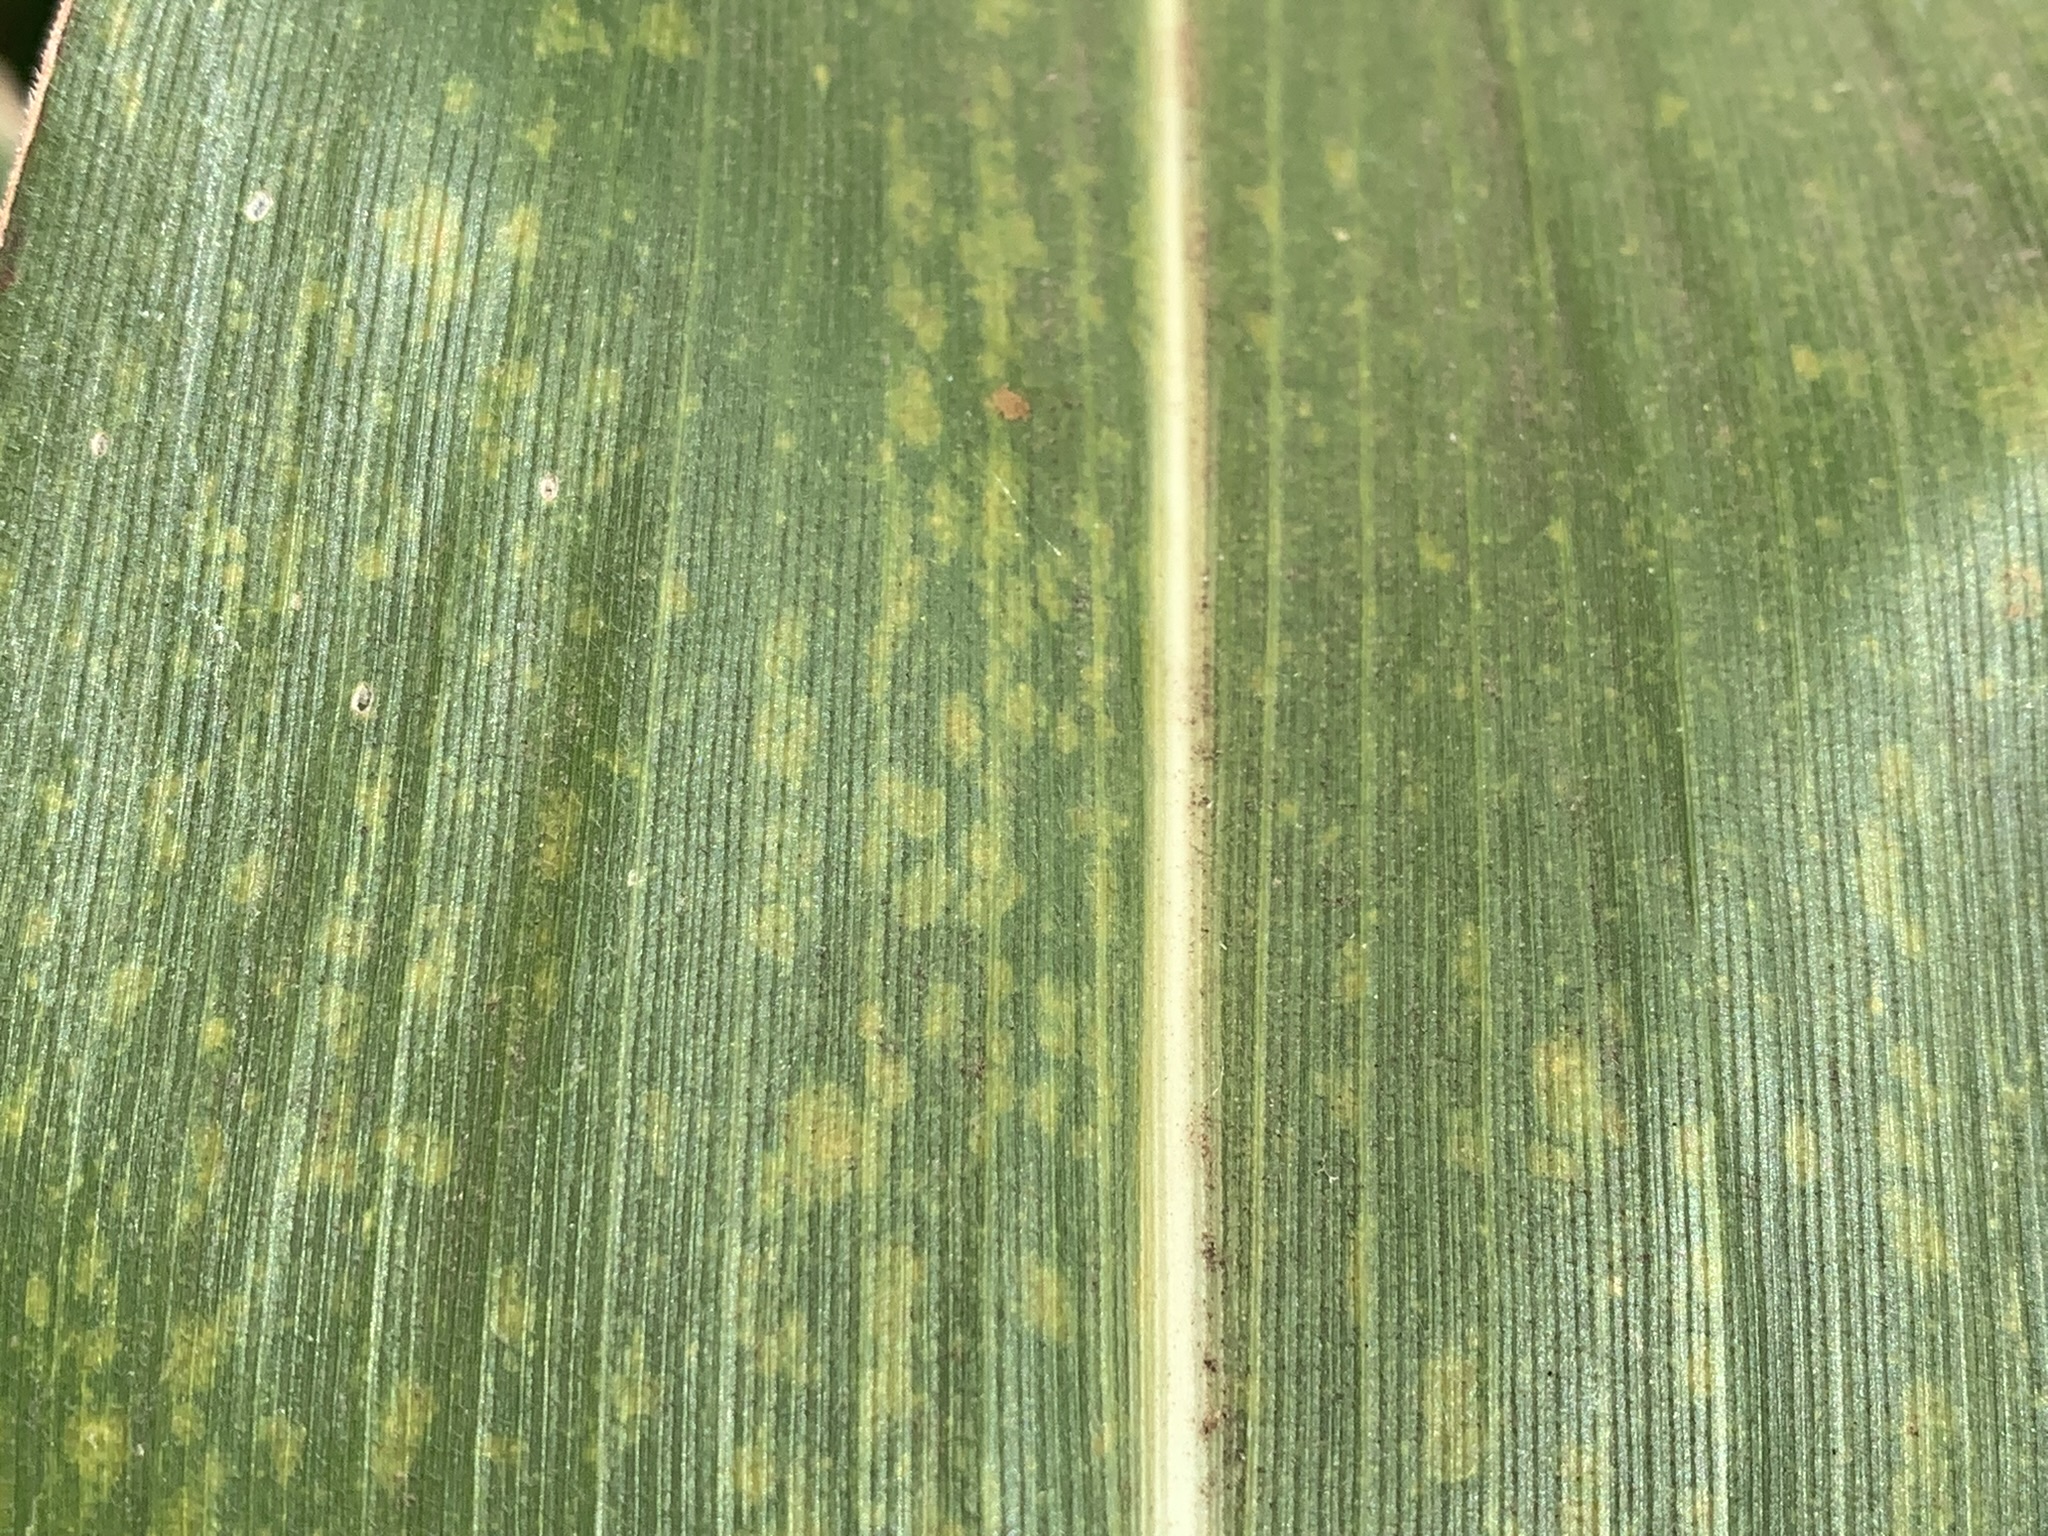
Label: MLN